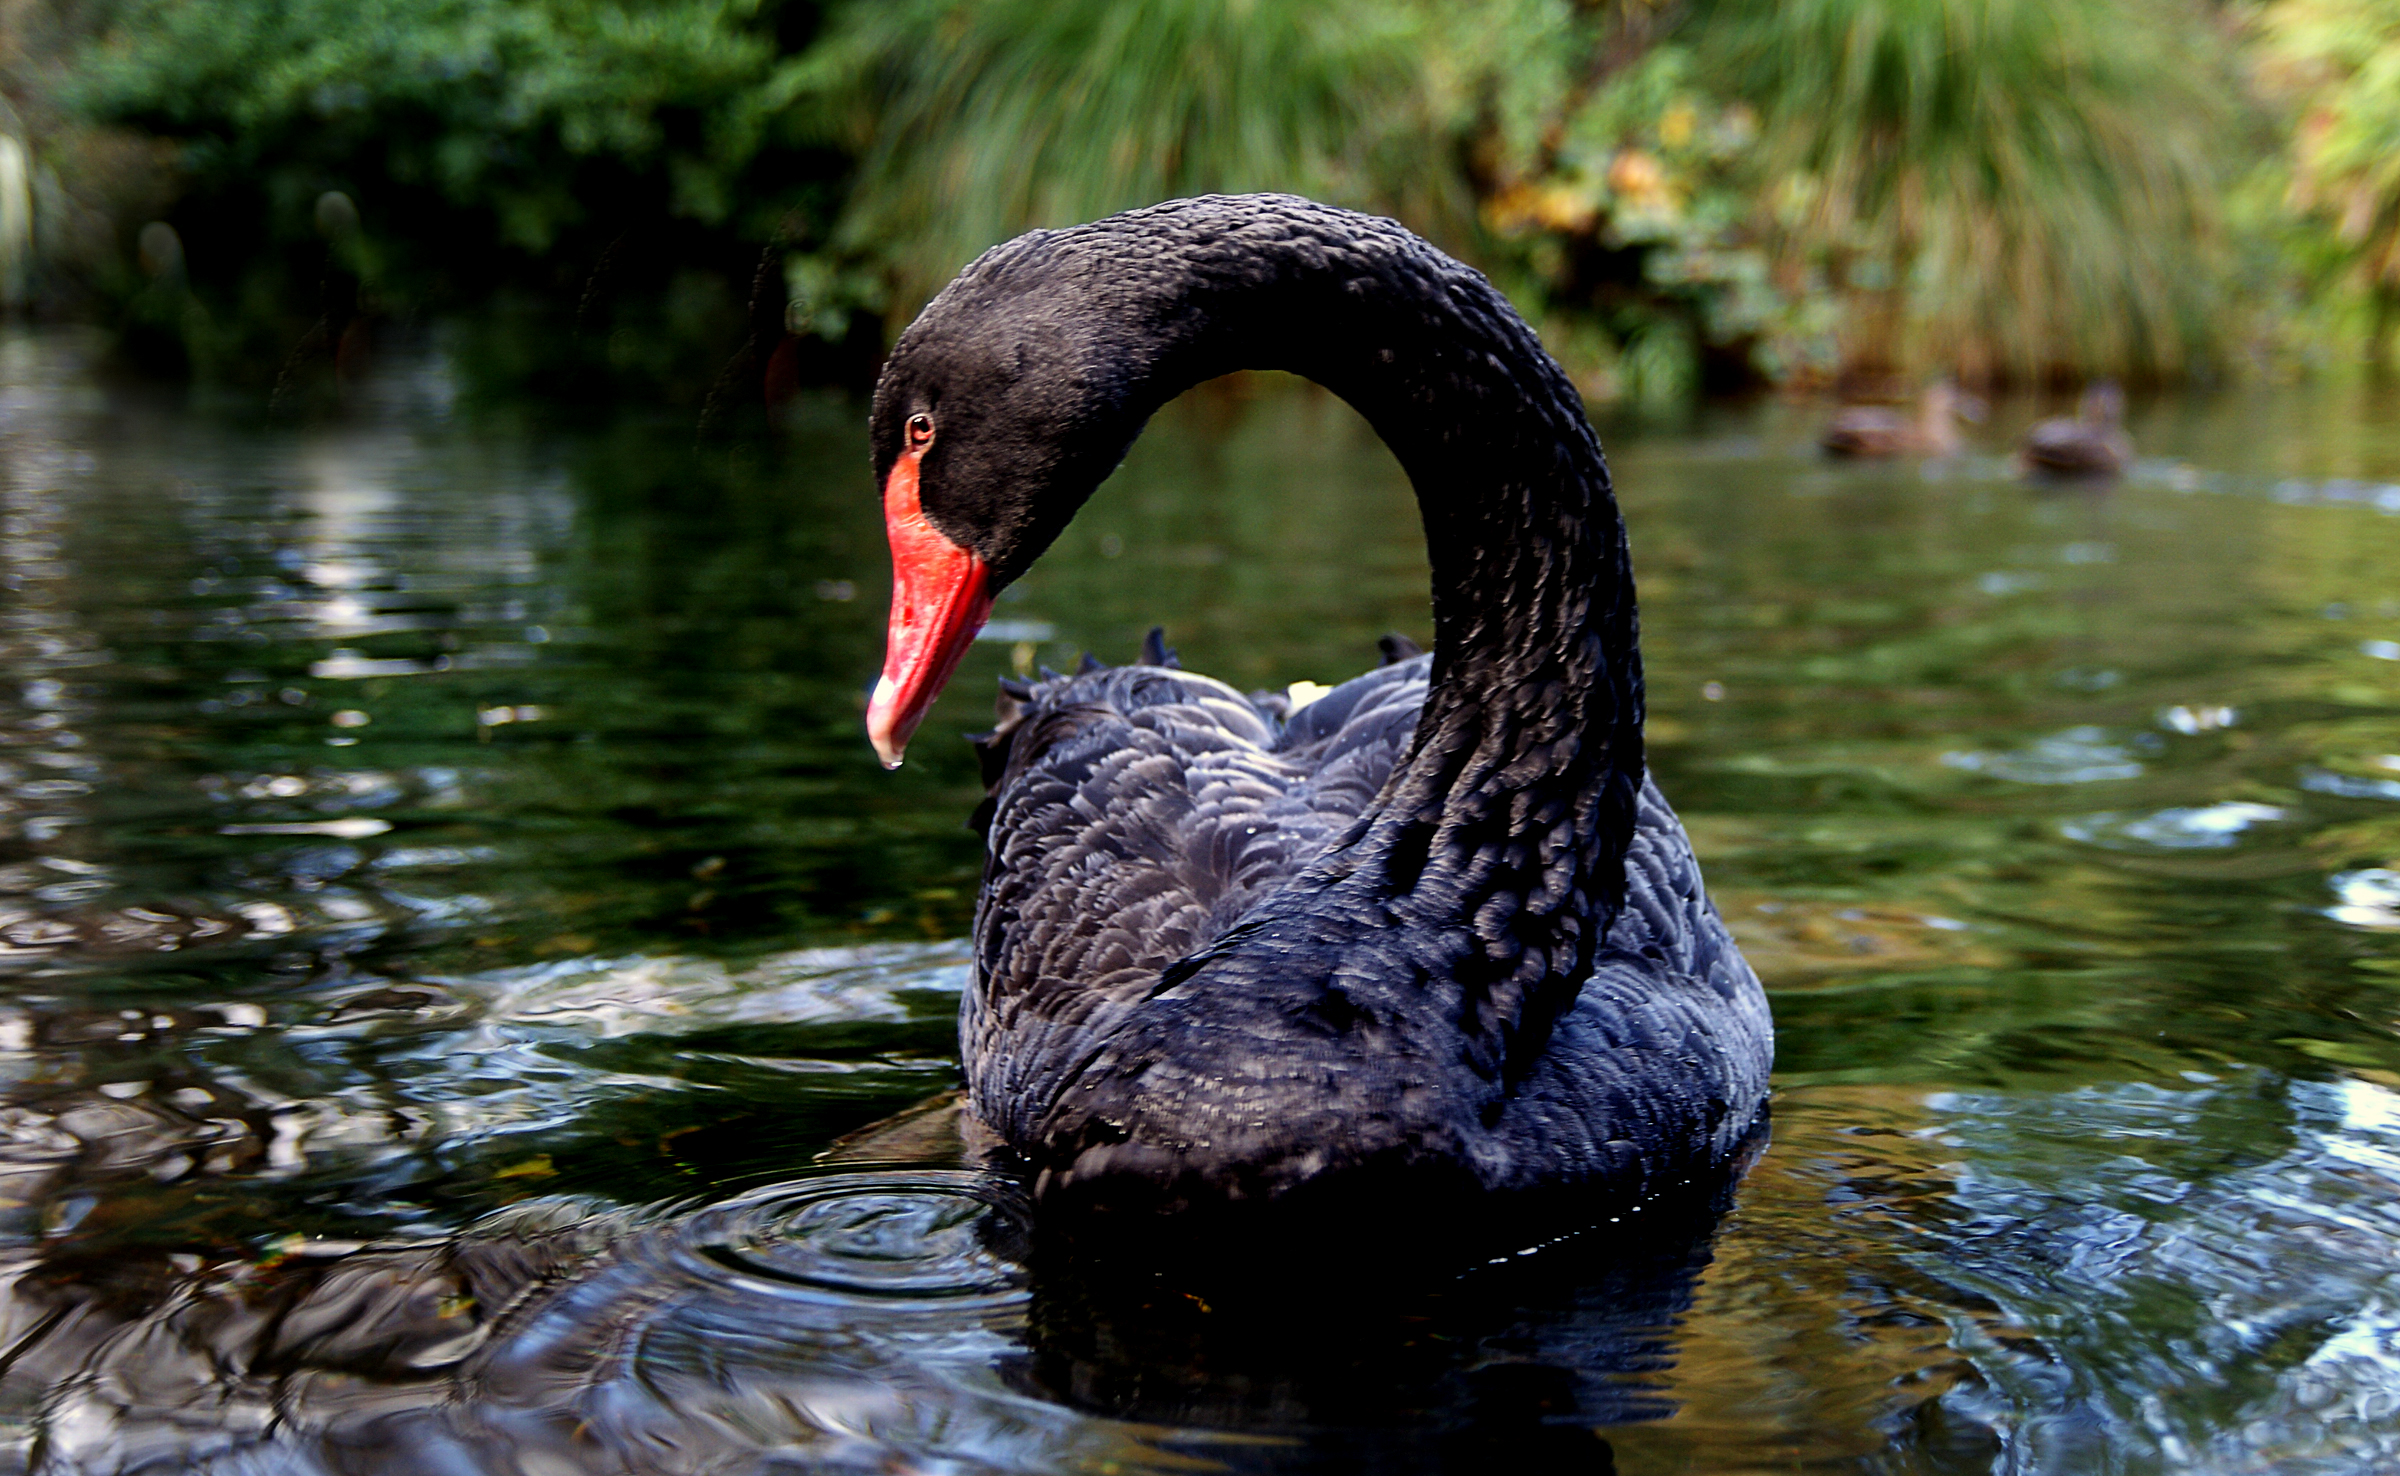
water, nature, bird, pond, wildlife, reflection, beak, fauna, birds, swan, duck, vertebrate, cormorant, waterfowl, blackswan, waterbirds, flickrsbestcreatures, pondbirds, water bird, black swan, ducks geese and swans